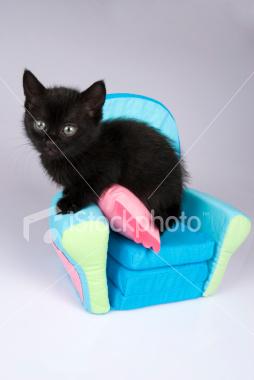
Breed: Bombay